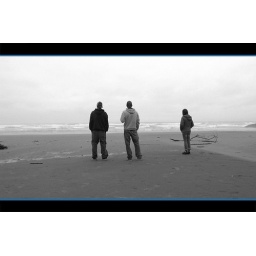
where the sand meets the sea and becomes sky. Nice weekend of surfing and sleeping in a van.